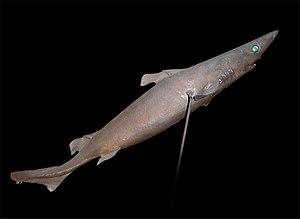
Centroselachus crepidater est une espèce de requins de la famille des Somnosidae. C'est la seule espèce du genre Centroselachus.
Les Somniosidae constituent une famille de requins, de l'ordre des Squaliformes.